The Quebe Sisters

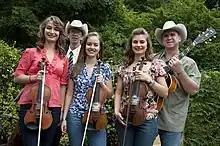
The Quebe Sisters Band (4854598924)

The Quebe Sisters are an American swing revival band based in Dallas, Texas, who perform a mix of progressive western swing, jazz-influenced swing, country, Texas-style fiddling, and western music. The band consists of sisters Grace, Sophia, and Hulda Quebe, all of whom play the fiddle and sing, with supporting musicians accompanying on guitar, upright bass, or other instruments.